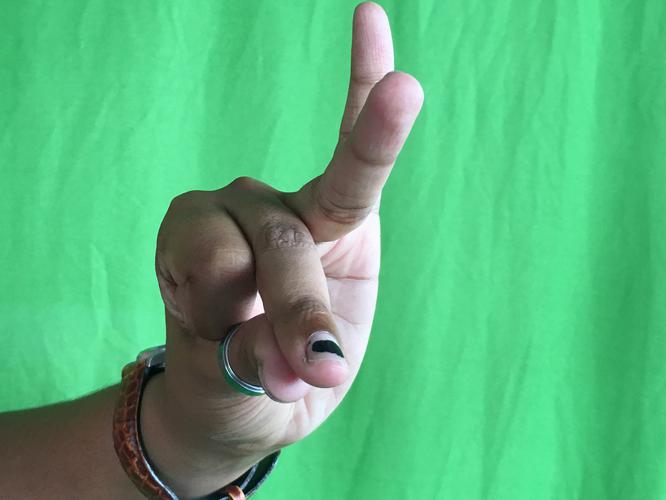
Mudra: Bramaram
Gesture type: single_hand